The Creeps (film)

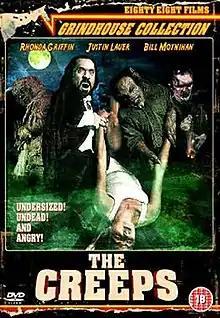
DVD cover

The Creeps is a 1997 American comedy horror film, written by Benjamin Carr and directed by Charles Band.